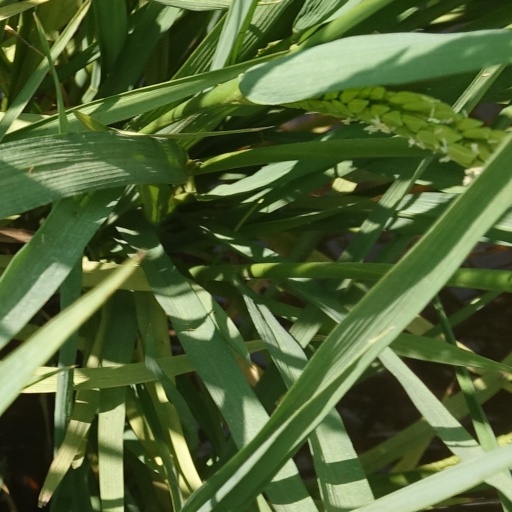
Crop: rice